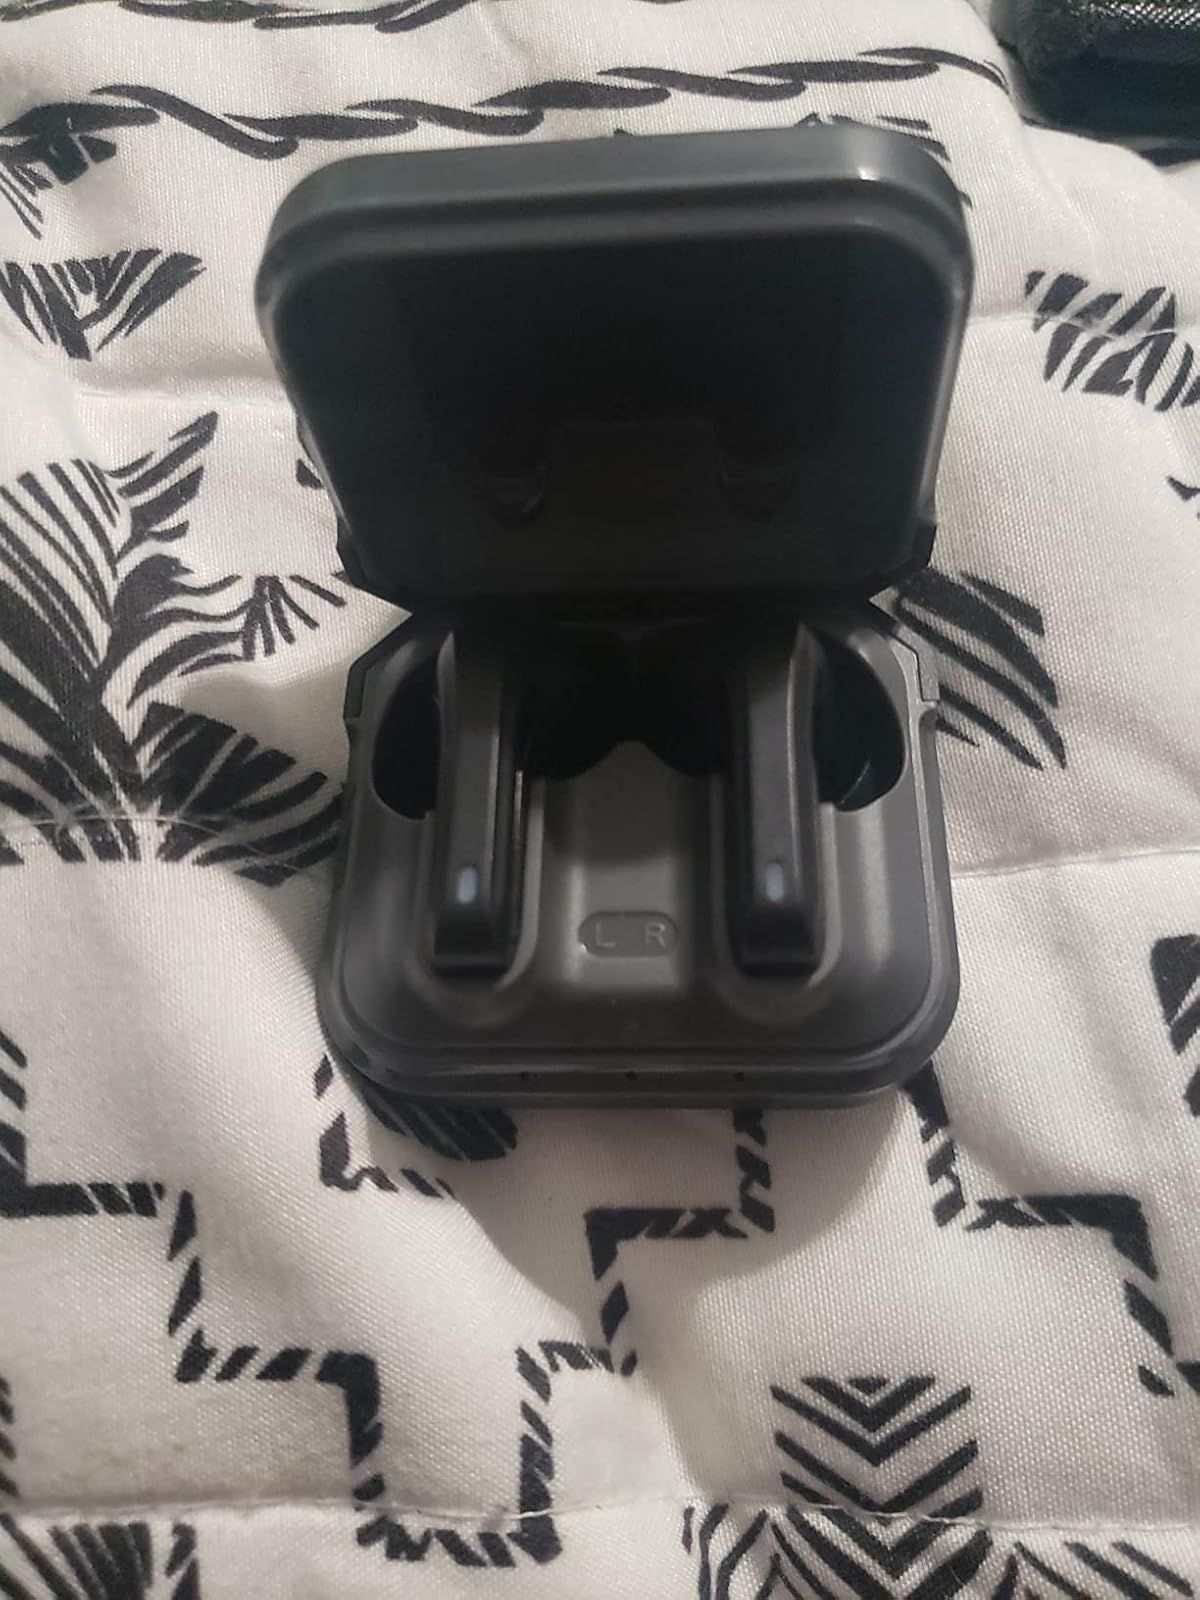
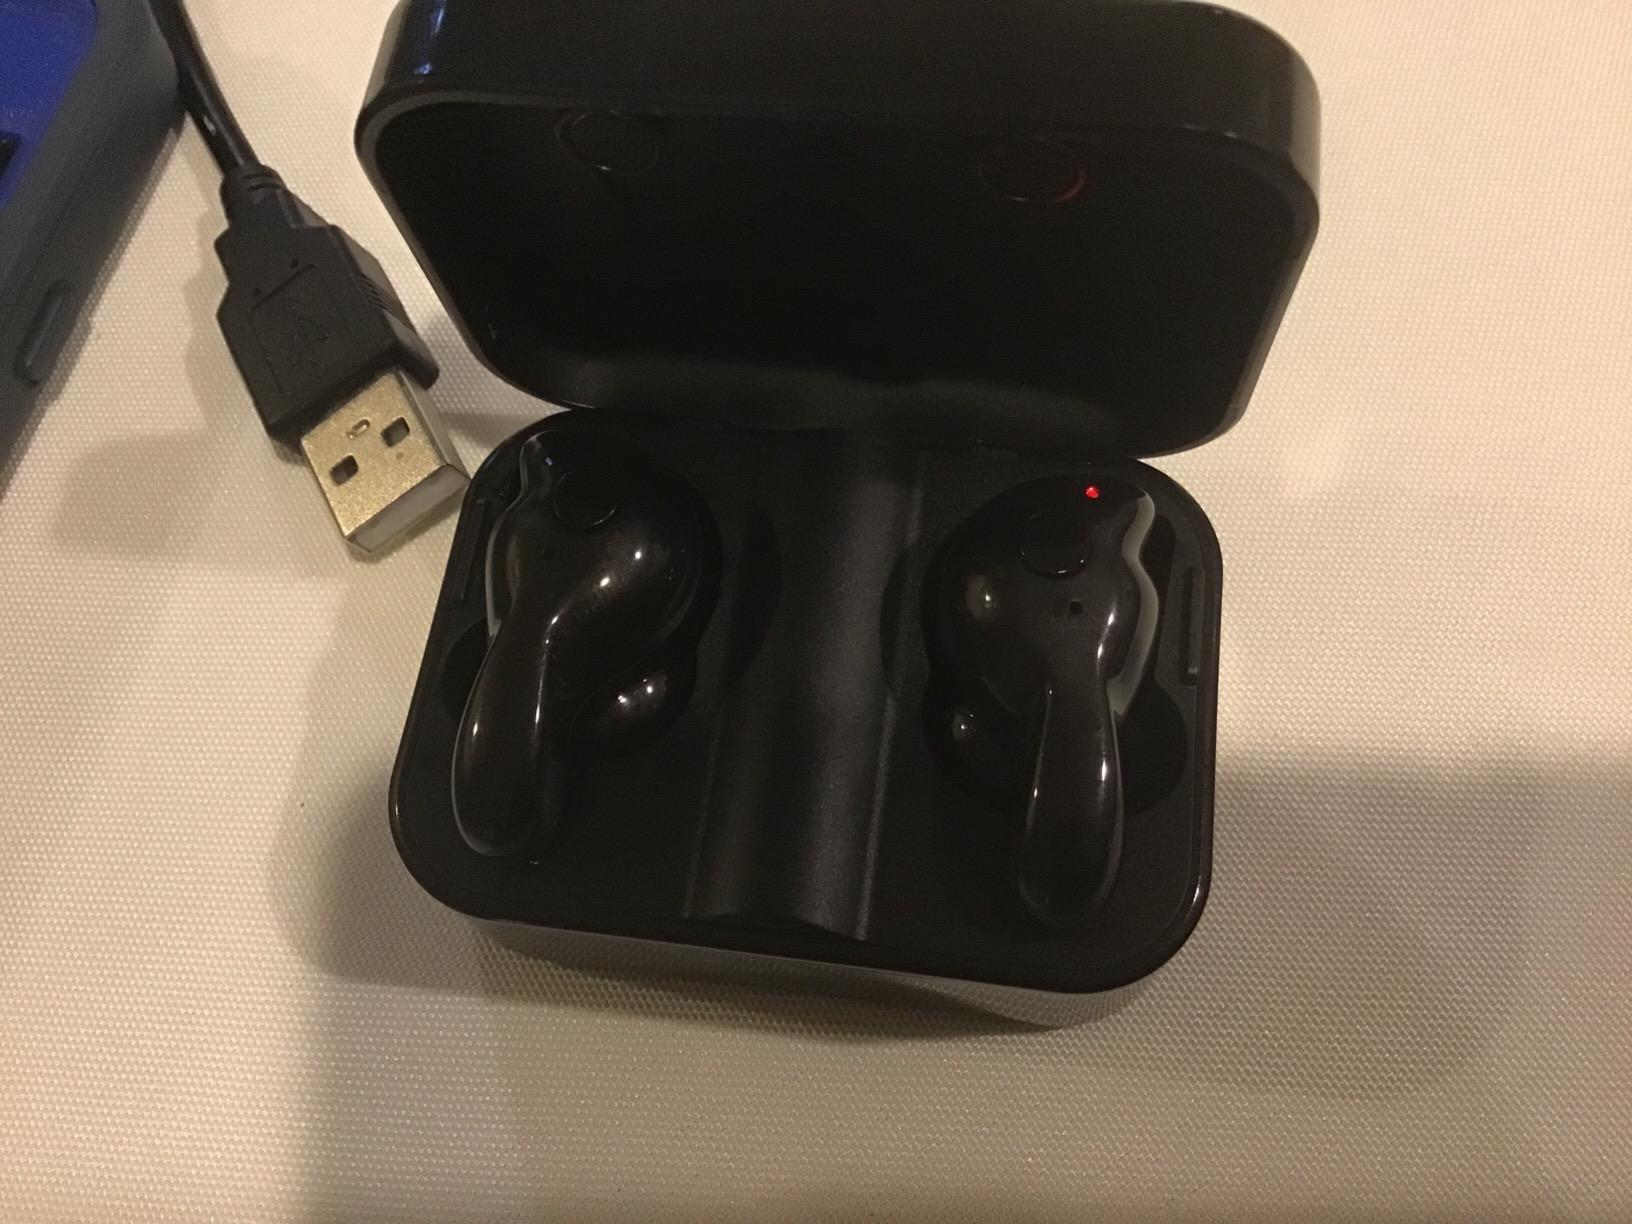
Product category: earbuds
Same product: no